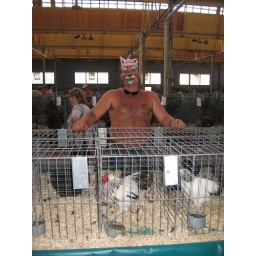
Tiger man with pig ears in the hen house.